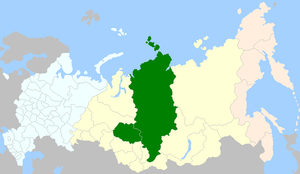
régions administratives occupées en 2008 par les Tchoulymes
Cet article présente l'ensemble des peuples de Sibérie et de l'Extrême-Orient russe.
Les Tchoulyms ou Tatars du Tchoulym sont un peuple turc de Sibérie.